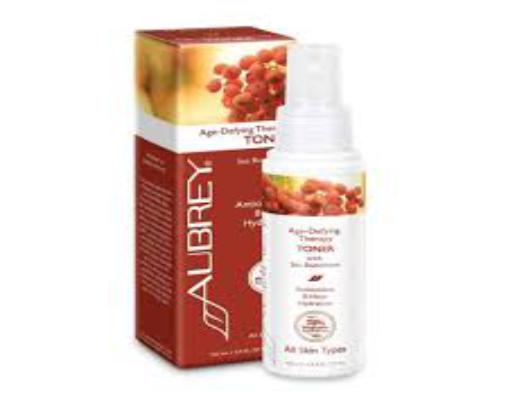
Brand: Aubrey Organics
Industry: Necessities